Don Mike

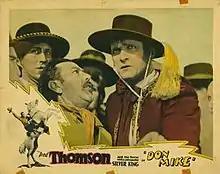
Lobby card

Don Mike is a 1927 American silent Western film directed by Lloyd Ingraham and starring Fred Thomson, Ruth Clifford, and Noah Young. It is set in Old California.